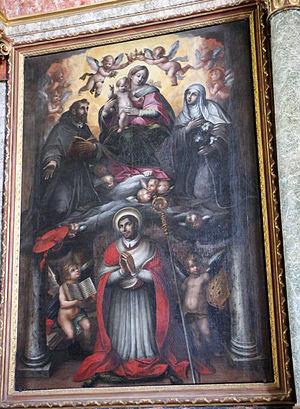
Benedetto Bandiera, né entre 1557 et 1560 à Pérouse, mort en 1634, est un peintre italien du début de la période baroque actif à Pérouse à la fin du XVIᵉ et au début du XVIIᵉ siècle.